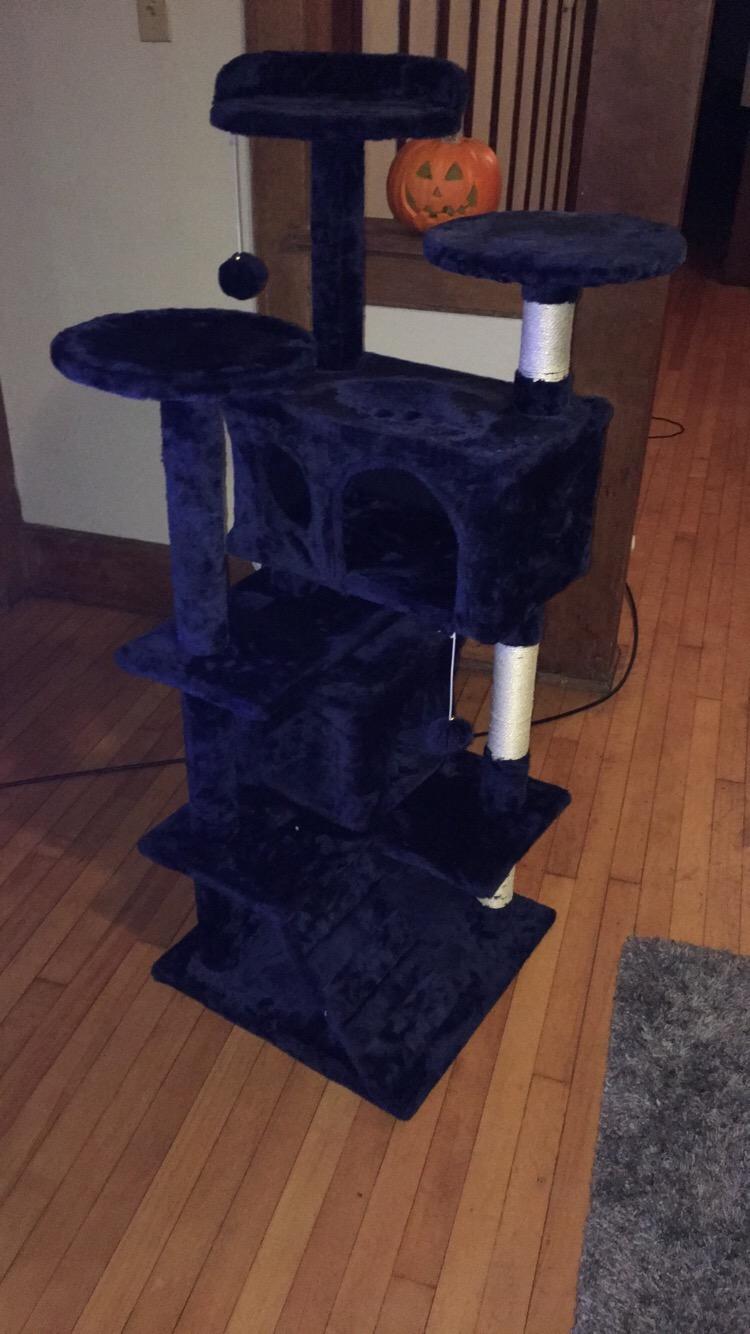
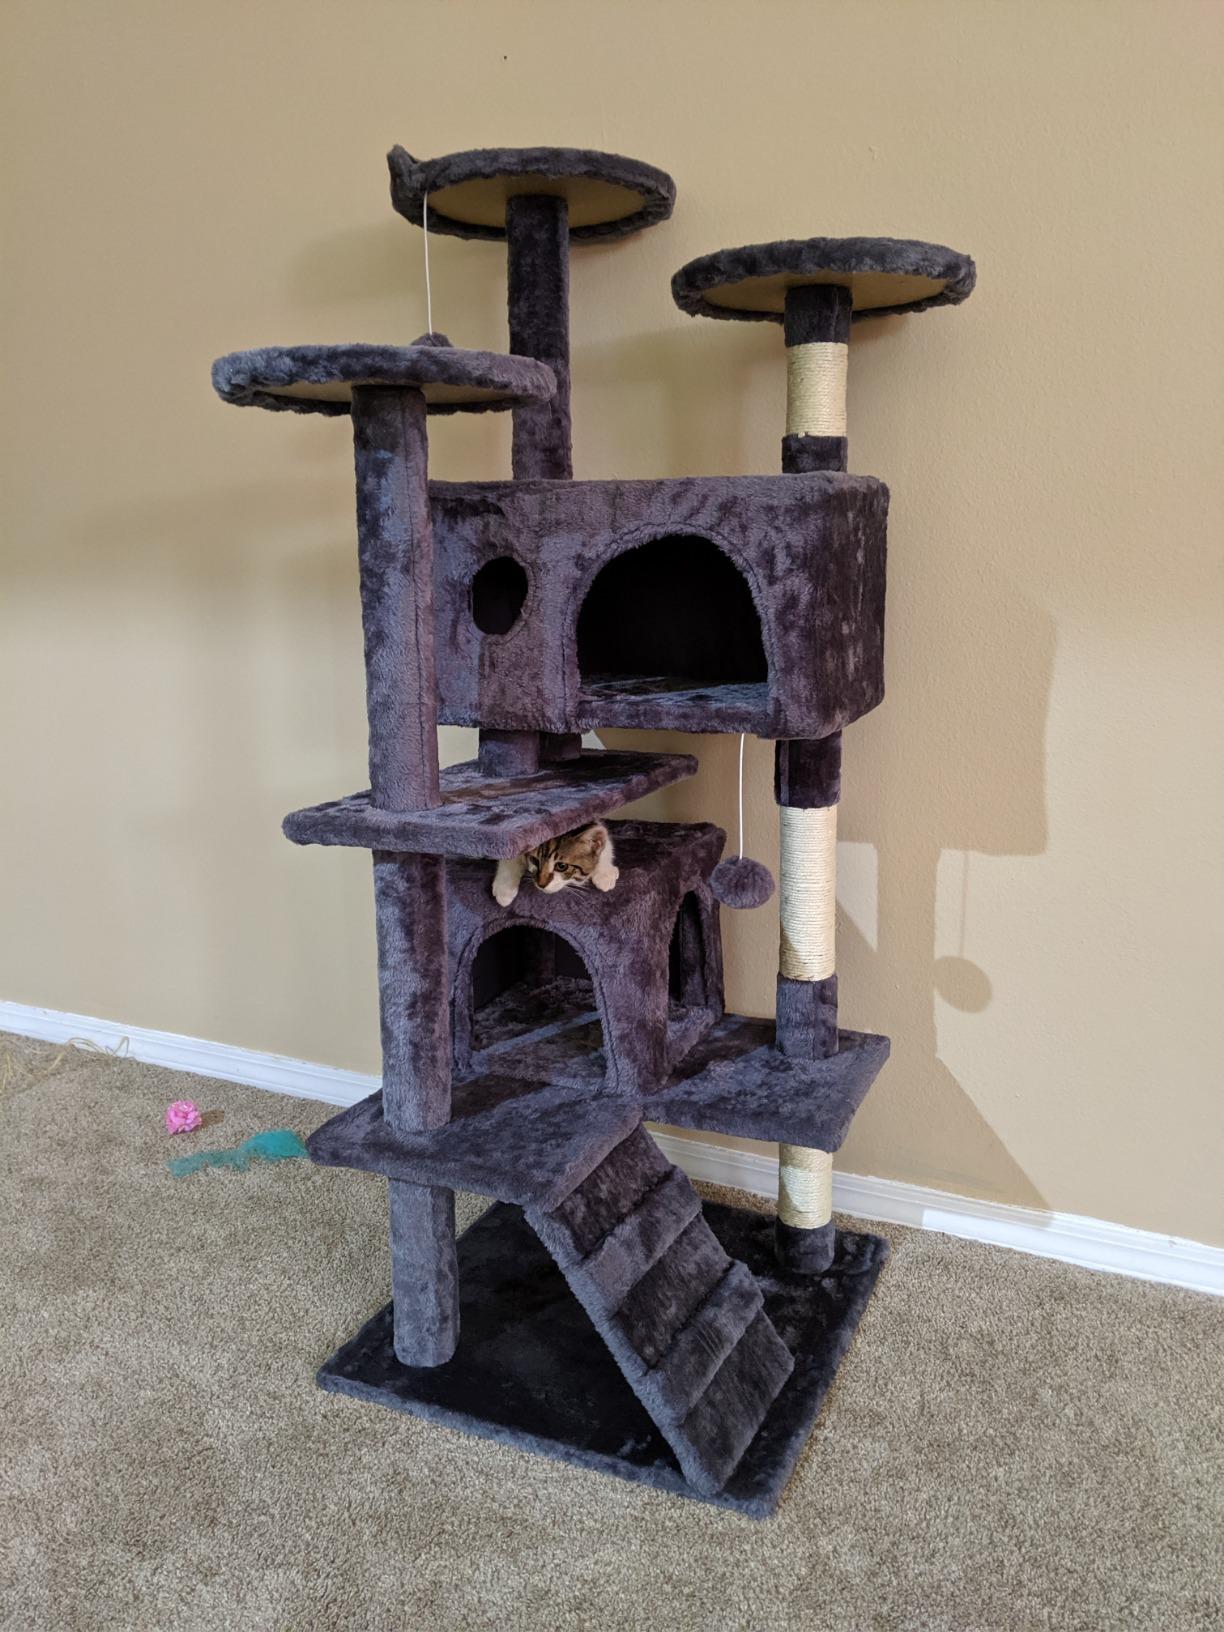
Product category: items_cat tree
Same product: no